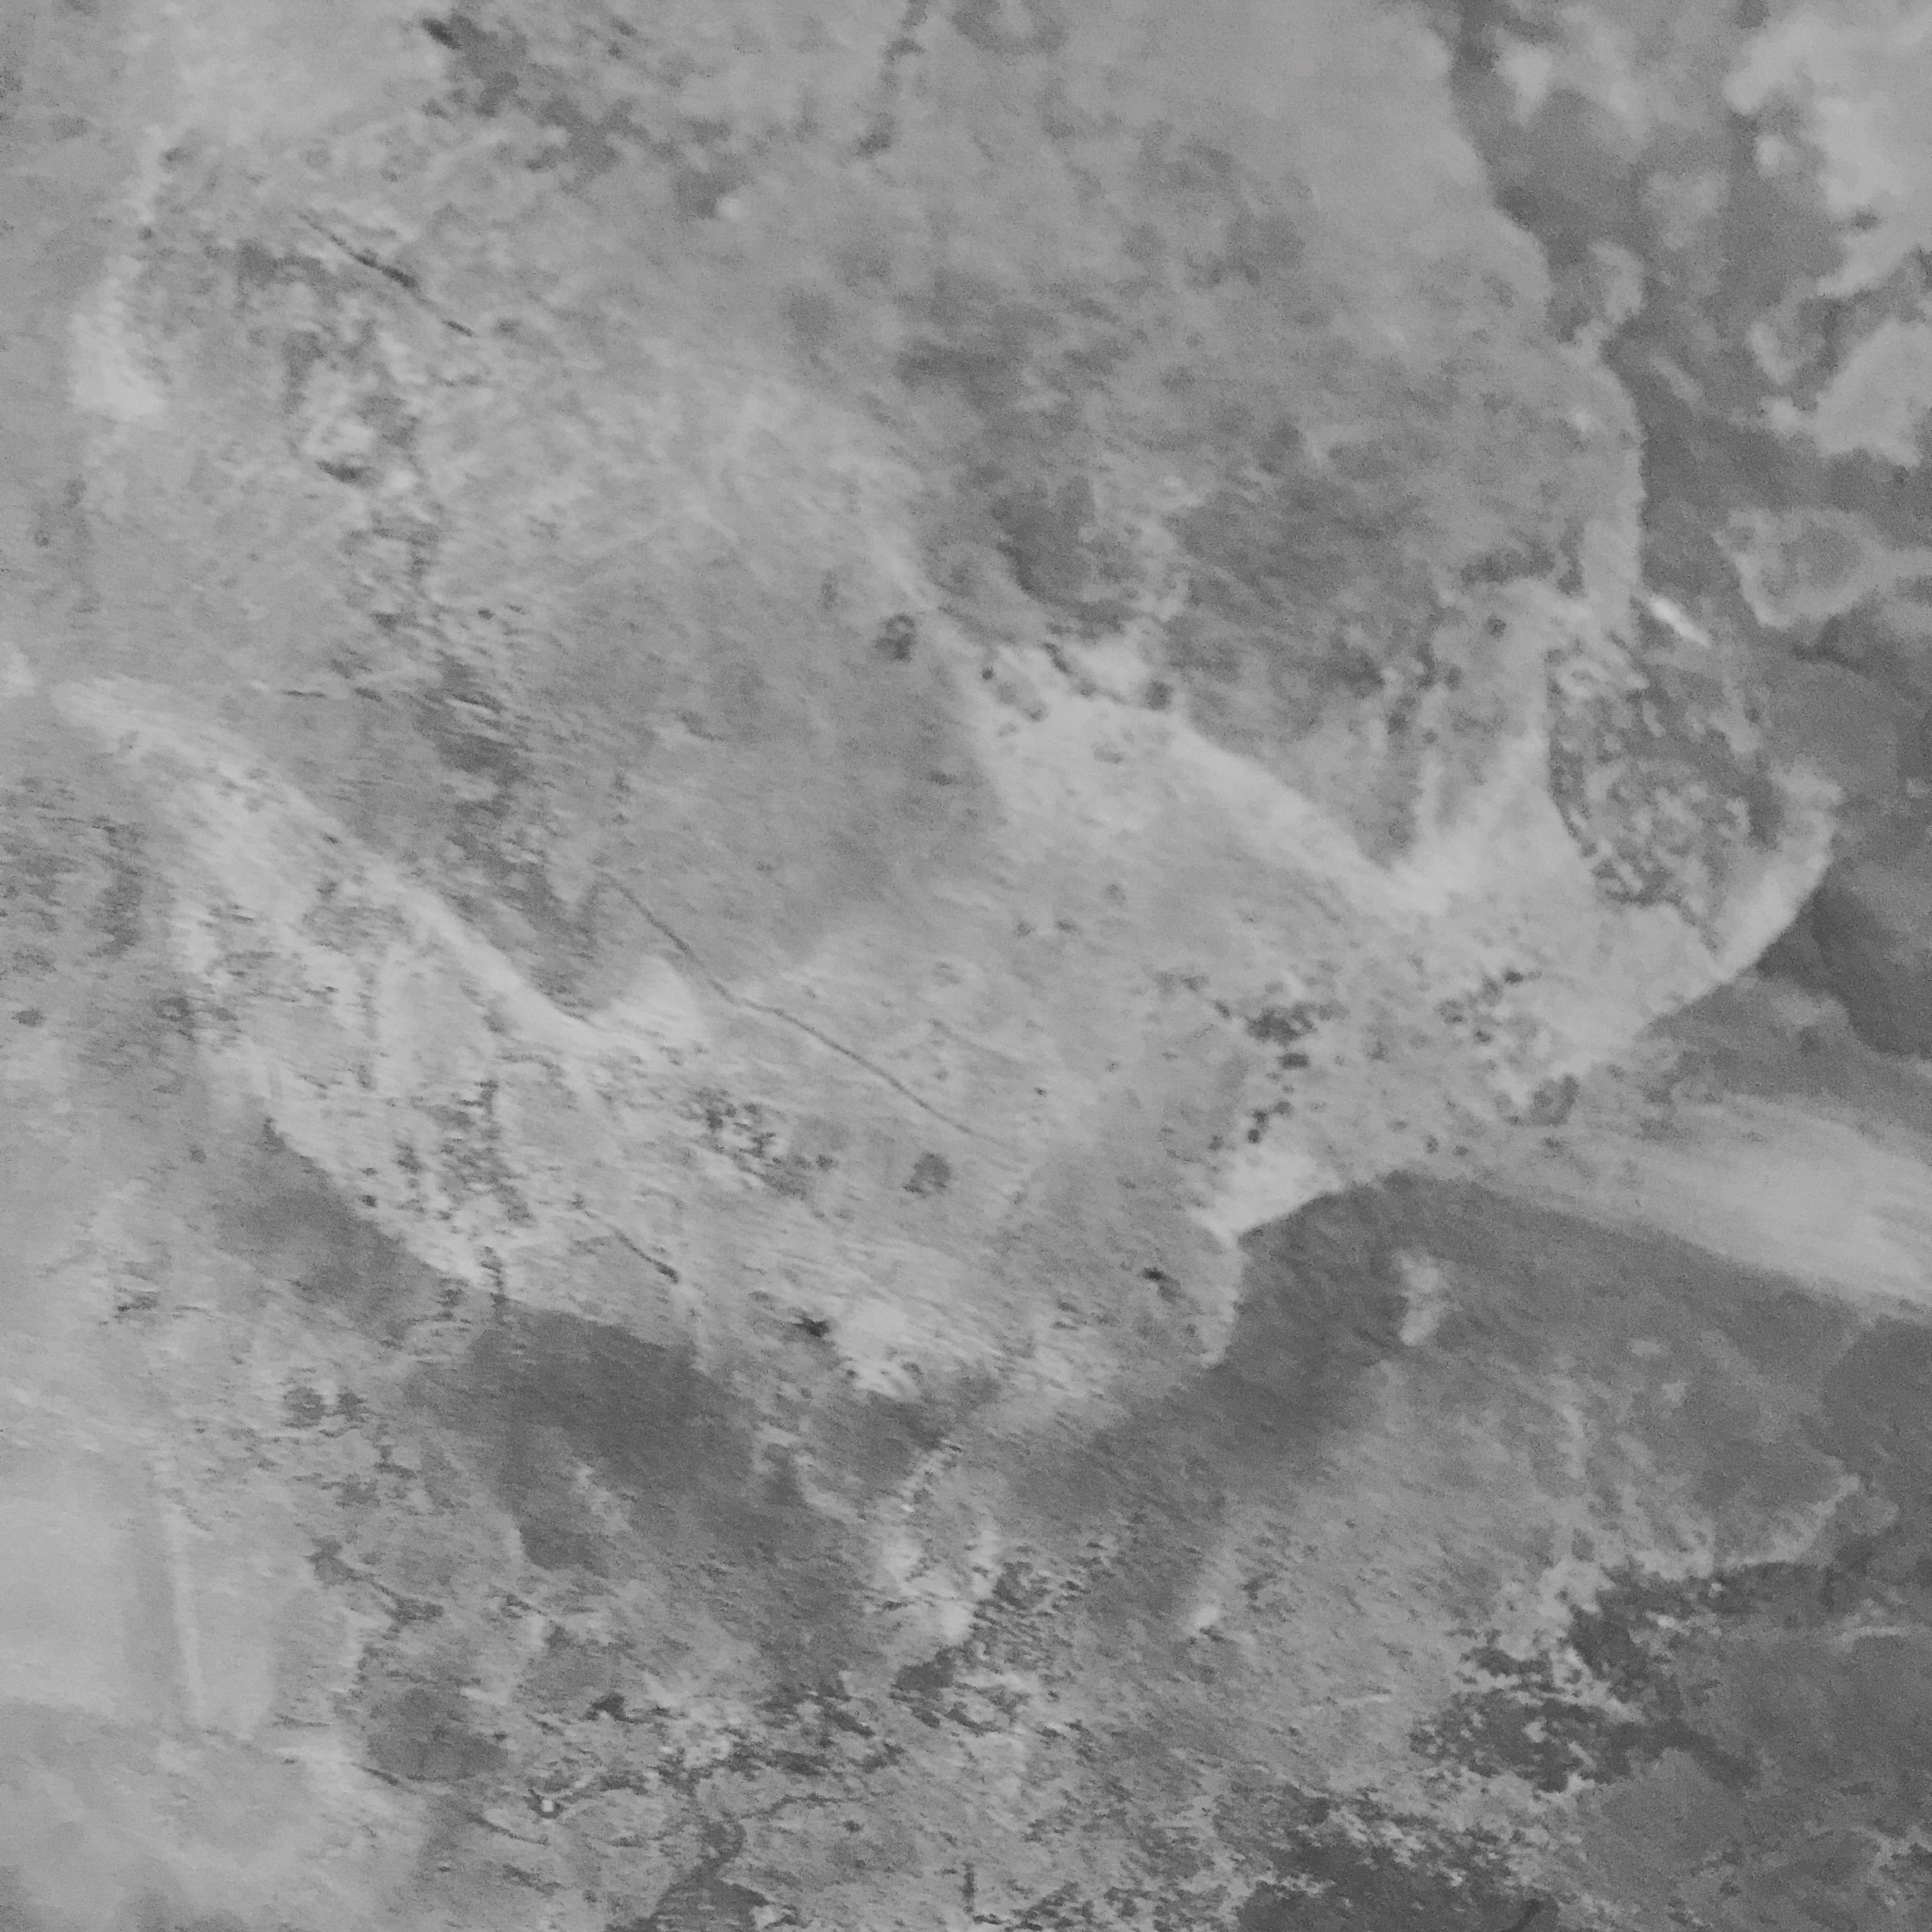
black and white, white, texture, floor, monochrome, material, project365, plaster, 175, monochrome photography, geological phenomenon